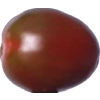
Label: tomato_cherry_maroon